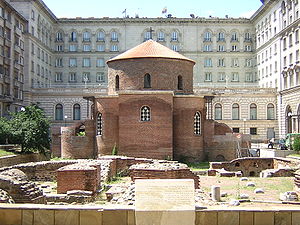
Tidlig kristen kunst og arkitektur / Kristen arkitektur efter 313
Tidlig kristen kunst og arkitektur er den kunst der blev frembragt af kristne eller under kristent mæcenat eller beskyttelse i kristendommens tidligste periode, engang mellem 260 og 525 – afhængigt af den definition, der anvendes.